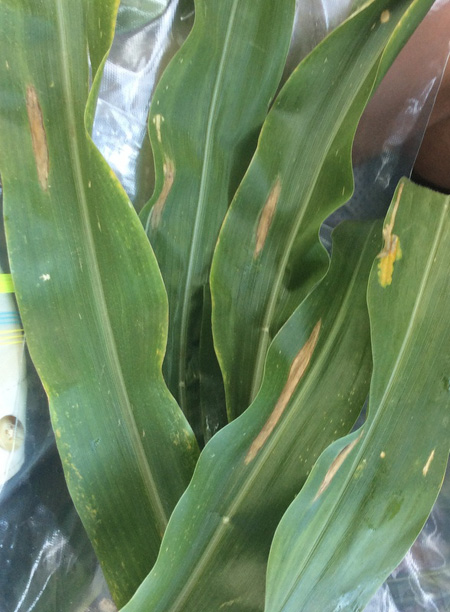
Labels: Corn leaf blight, Corn leaf blight, Corn leaf blight, Corn leaf blight, Corn leaf blight